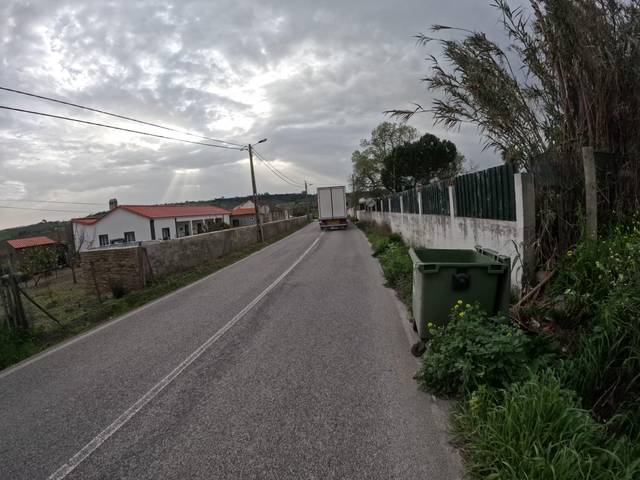
Region: Portugal
Coordinates: 39.004, -9.026